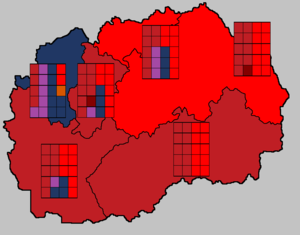
Les élections législatives macédoniennes de 2020 ont lieu de manière anticipée le 15 juillet 2020 afin d'élire les 120 députés de la 10ᵉ législature de l'Assemblée de Macédoine du Nord pour un mandat de quatre ans.